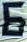
Number: 6